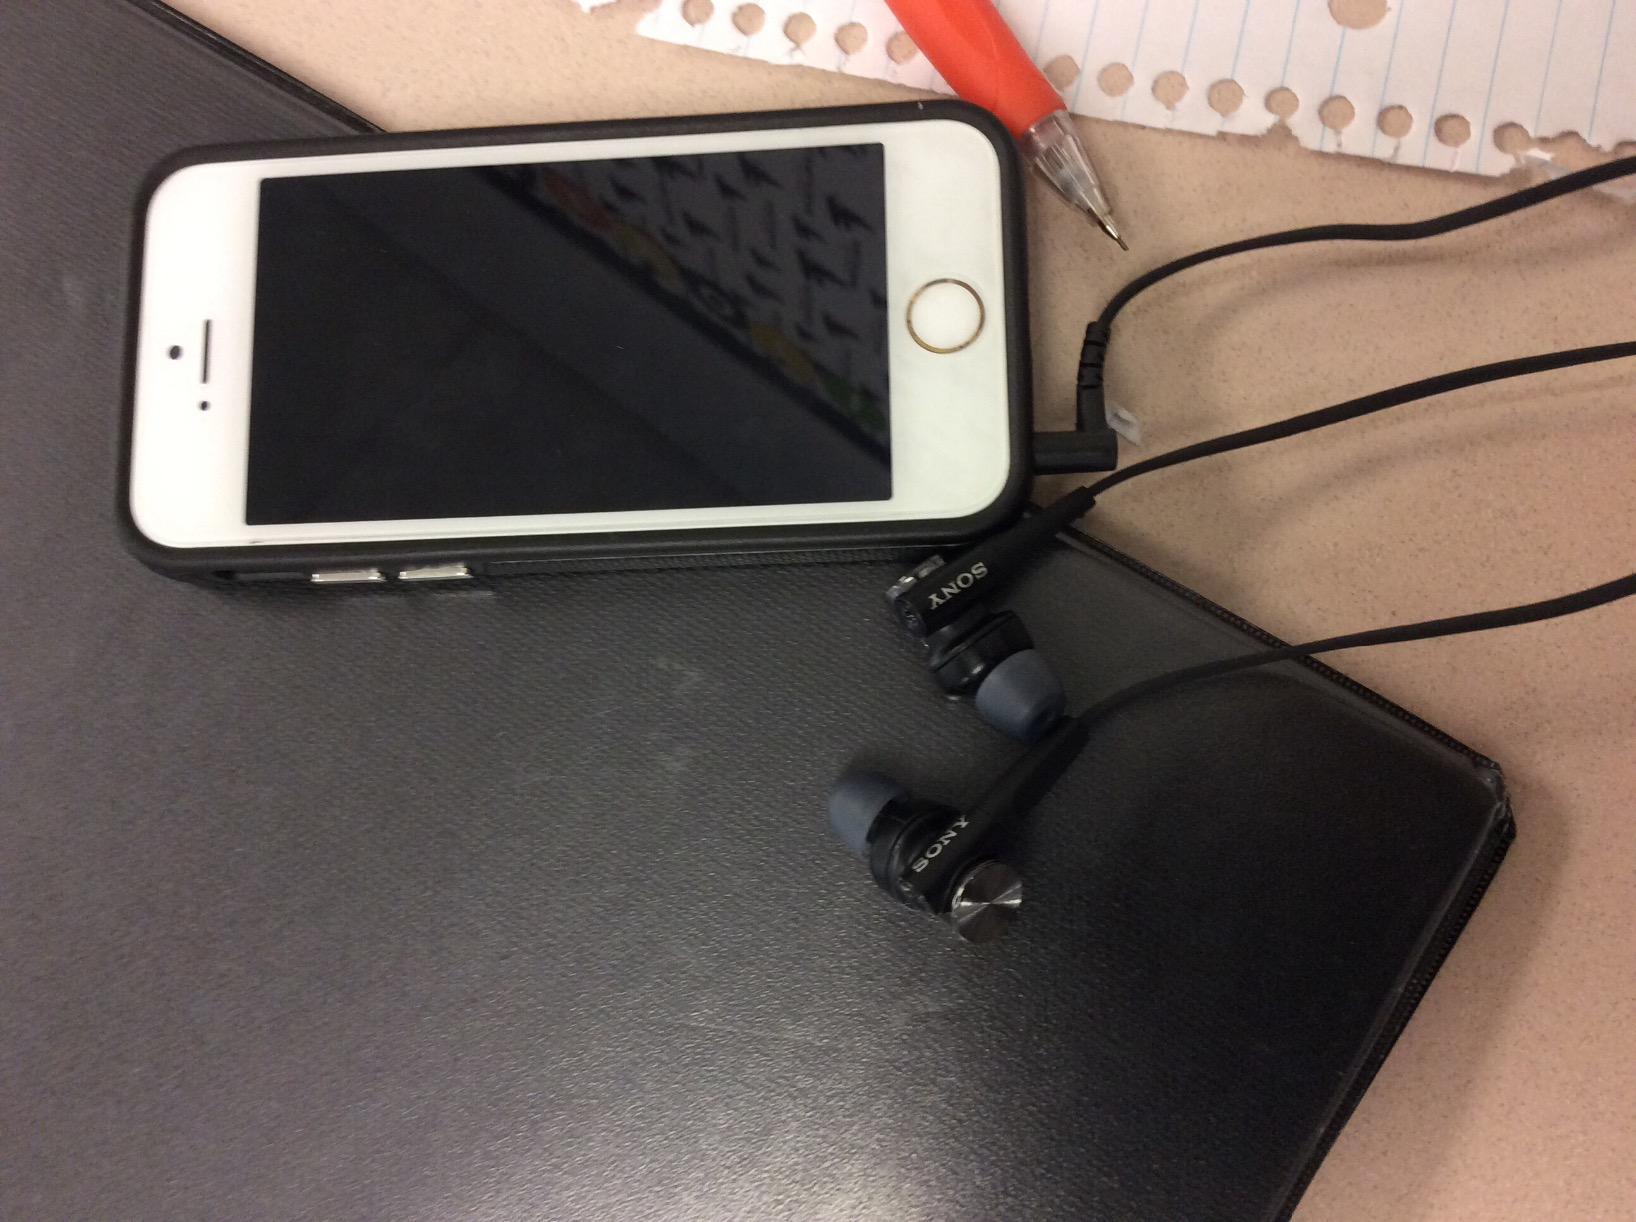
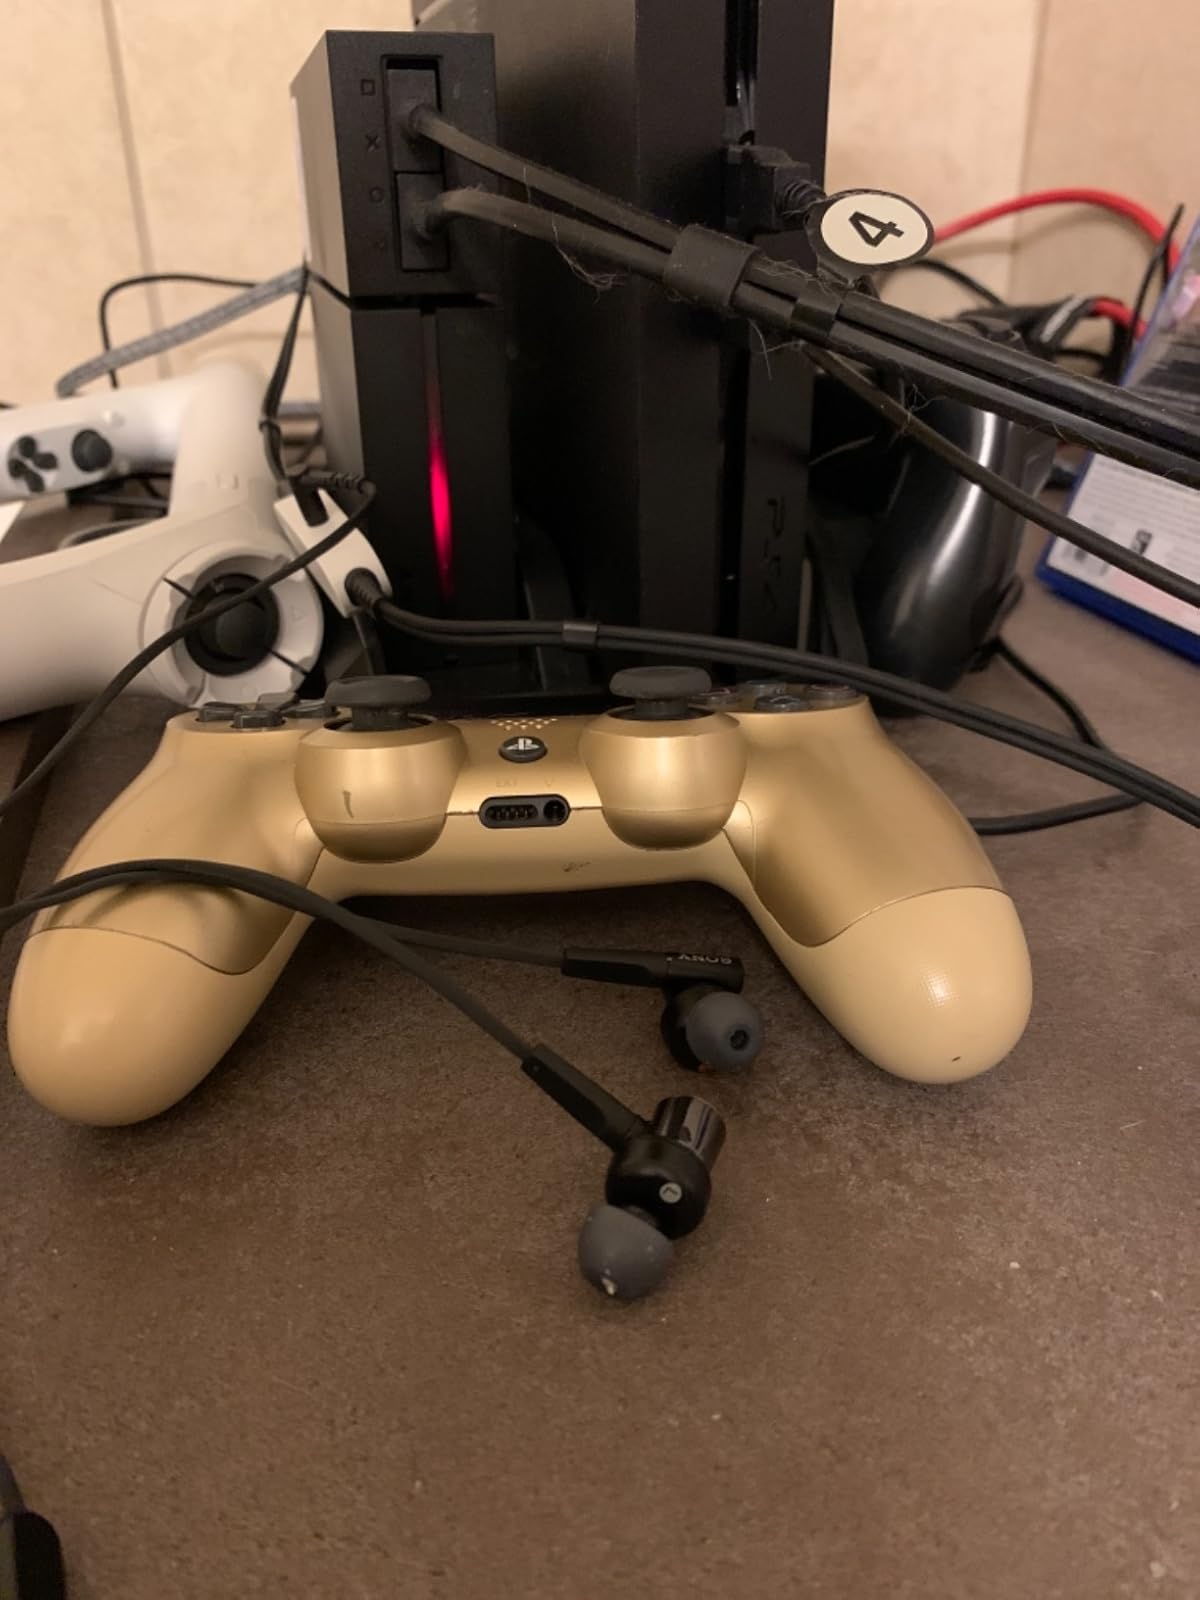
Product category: headphones
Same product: yes